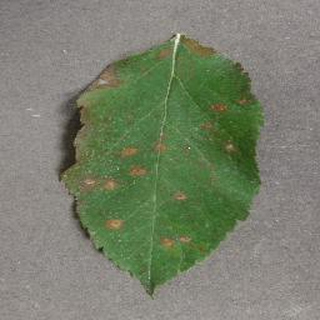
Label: apple_cedar_apple_rust